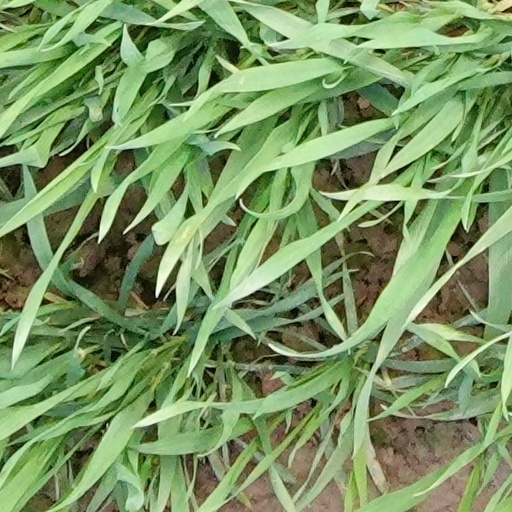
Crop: wheat